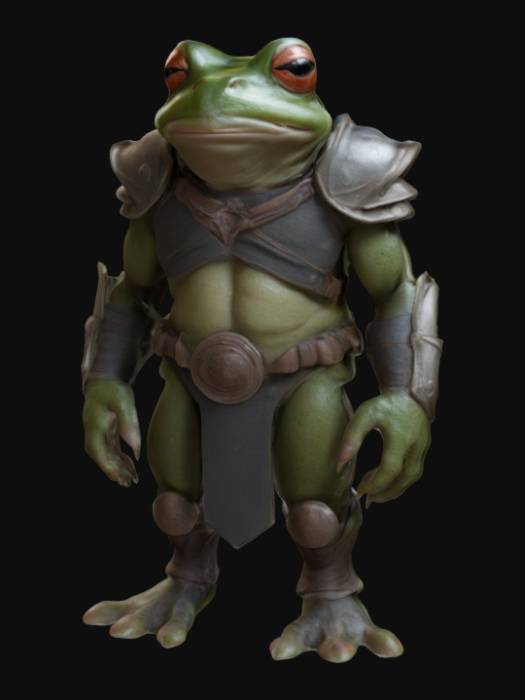
미적 점수 (1~10점): 9